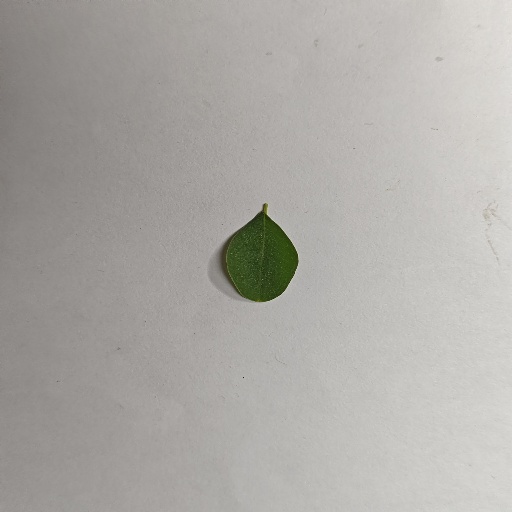
Species: Sojina
Leaf condition: Healthy Leaf